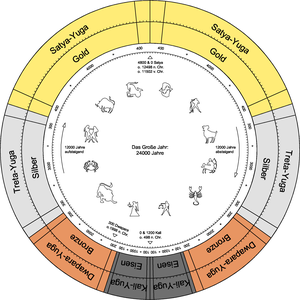
Affiche des années ascendantes et décroissantes selon les descriptions de Sri Yukteswar en allemand.Italiano: Mostra anni ascendenti e discendenti secondo le descrizioni di Sri Yukteswar in tedesco.